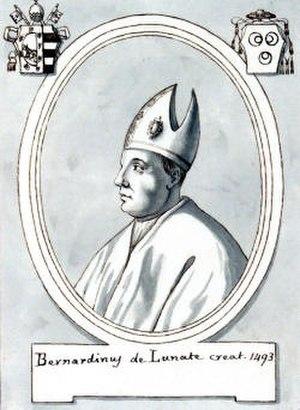
Bernardino Lunati pendant le siège Bracciano est un cardinal italien de la fin du XVᵉ siècle.